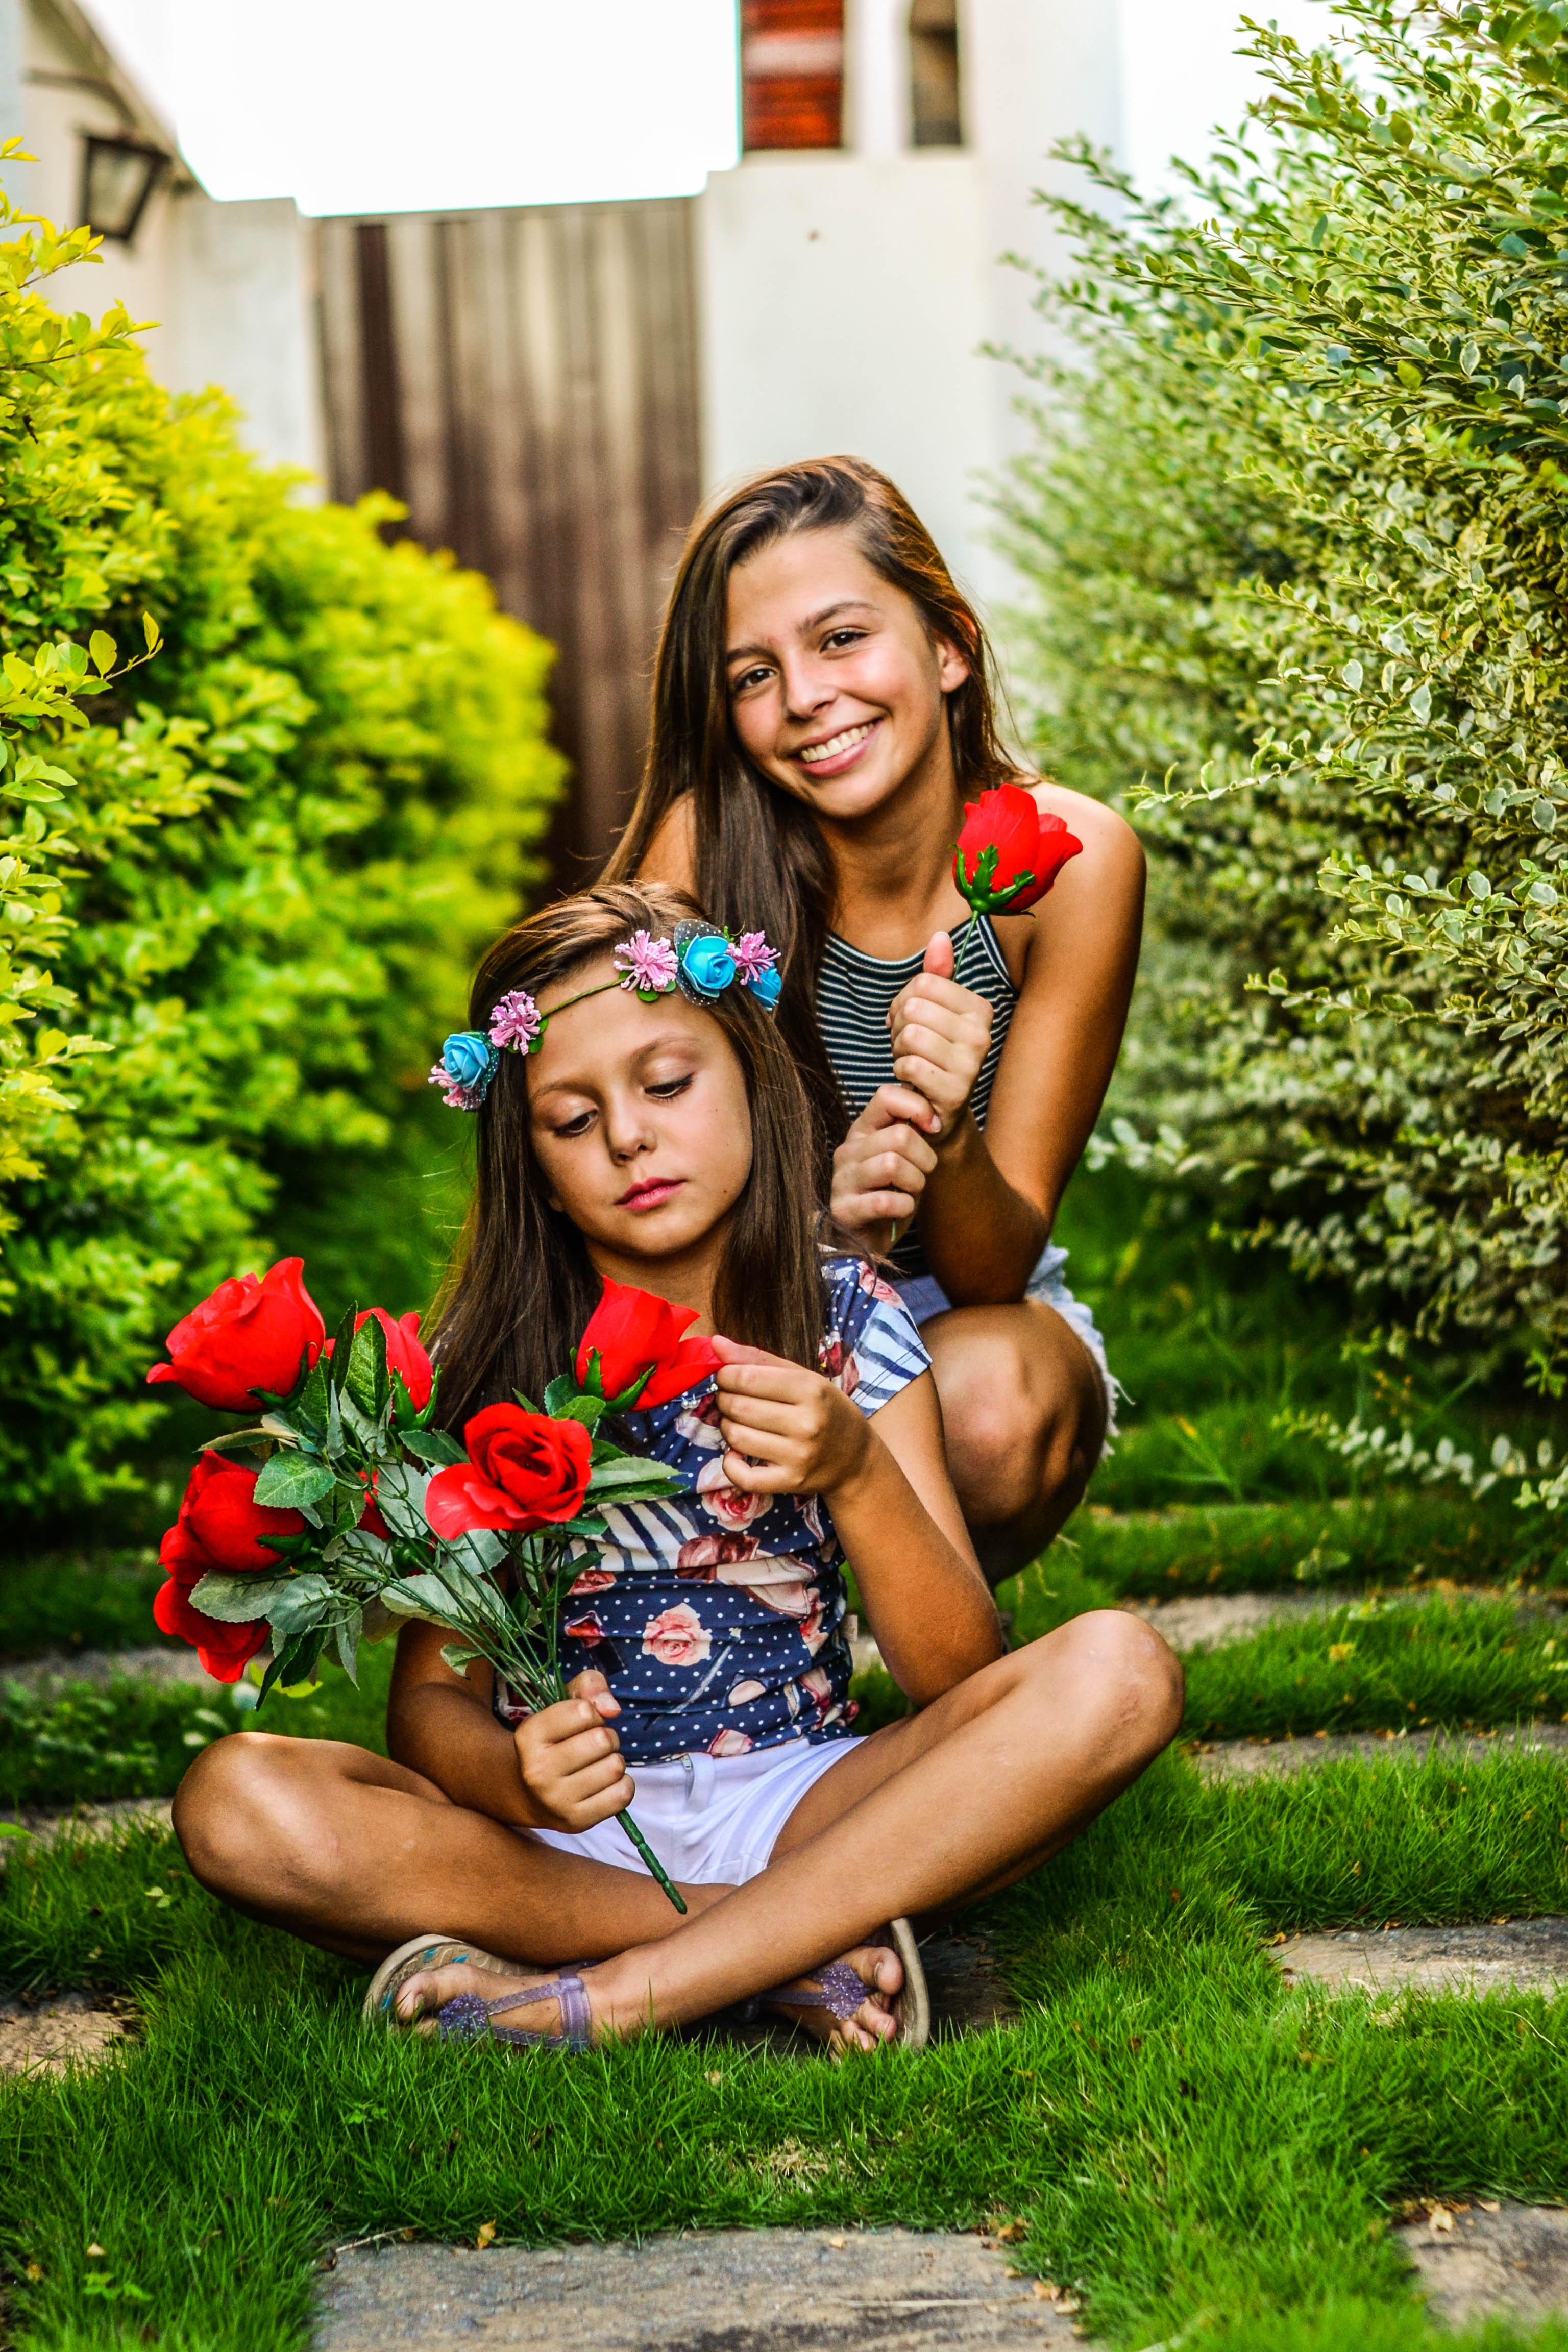
girl, people, grass, garden, sitting, plant, tree, fun, summer, lawn, smile, child, spring, daughter, flower, photo shoot, happiness, family, vacation, sibling, leisure